Lion Throne of Burma

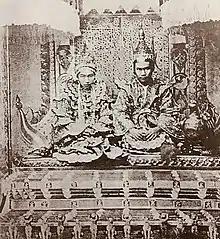
King Thibaw and Queen Supayalat on the Lion Throne at Mandalay Palace

In total, there were nine thrones of only eight different kinds in the time of the monarchs of Burma. The Lion Throne was used for judicial affairs at the Supreme Court (Hluttaw) of the Myanansankyaw Golden Palace in Yadanabon period (1800s). All of the thrones were constructed during the time of King Bodawpaya (1816) by Shwetaung Nawrahta, the minister of that king, who was in charge of building the palace, including the thrones. There were two Lion Thrones, the original one located at the audience hall and a replica of it, located at the Supreme Court.